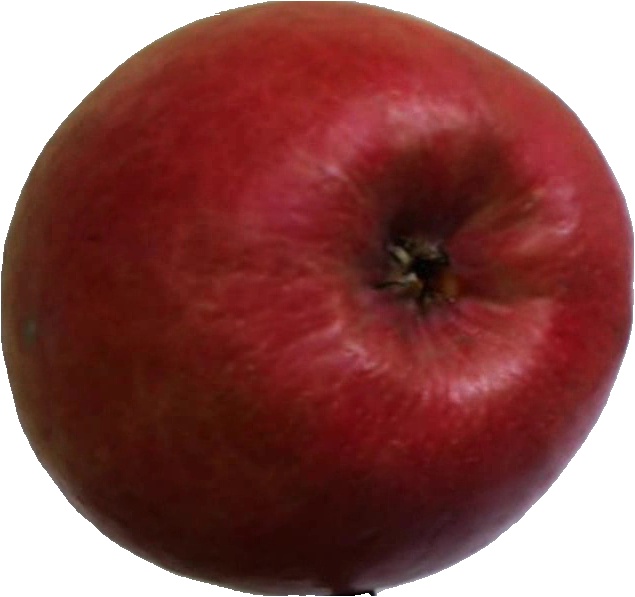
Label: apple_crimson_snow_1